Rangoon Radha

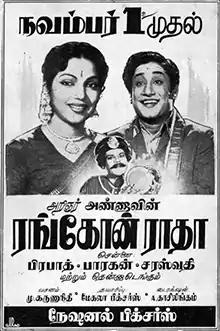
Theatrical release poster

Rangoon Radha is a 1956 Indian Tamil-language film directed by A. Kasilingam and written by M. Karunanidhi from a story by C. N. Annadurai. The film stars Sivaji Ganesan and P. Bhanumathi. Based on the 1944 American film "Gaslight", it is about a man trying to steal his wife's fortune. The film was released on 1 November 1956.